Frank Bird Linderman

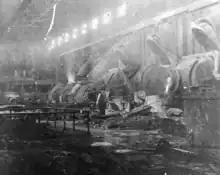
Men work at the Butte and Boston Smelter, 1910. Linderman worked here as assayer between 1893 and 1897.

After the Curlew Mine closed, Linderman moved with his family in 1893 to Butte where he worked as chief assayer and chemist for the Butte & Boston Smelter. Two daughters were born to the Lindermans while they lived in Butte. He complained about the brutality of the city, saying that it was overrun with rough immigrants from Europe. He worked there until 1897, moving in 1898 to Brandon, Montana, where their third daughter was born. His parents joined him in Montana the following year.